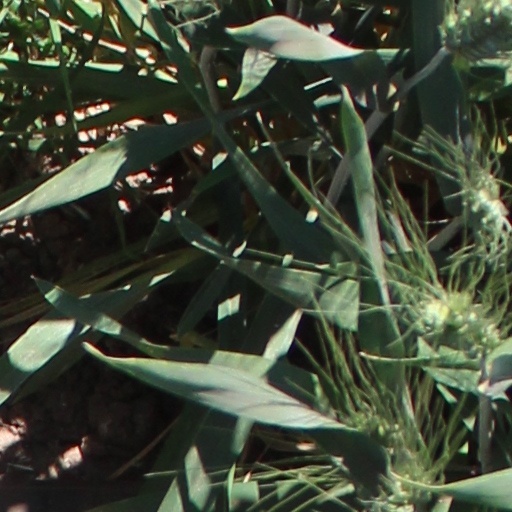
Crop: wheat